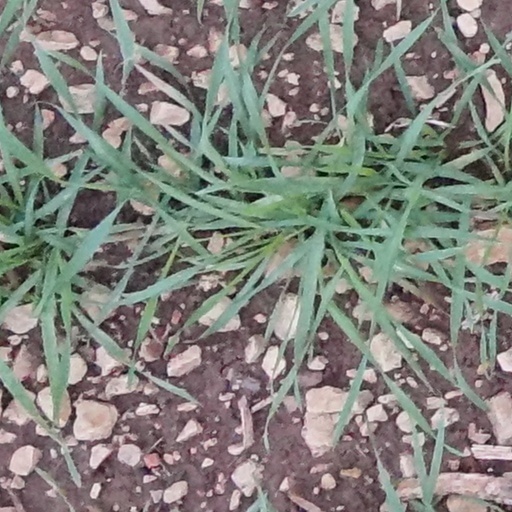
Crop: wheat